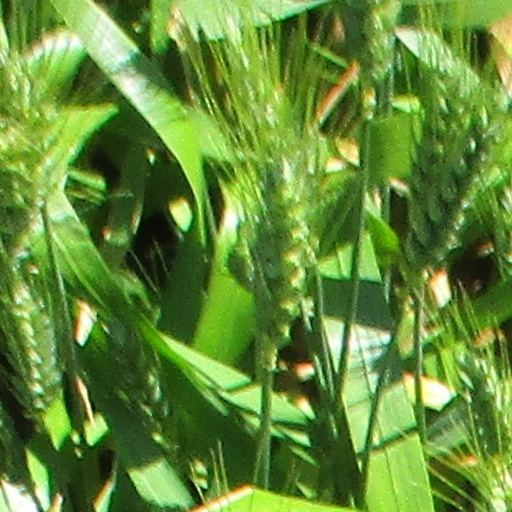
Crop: wheat